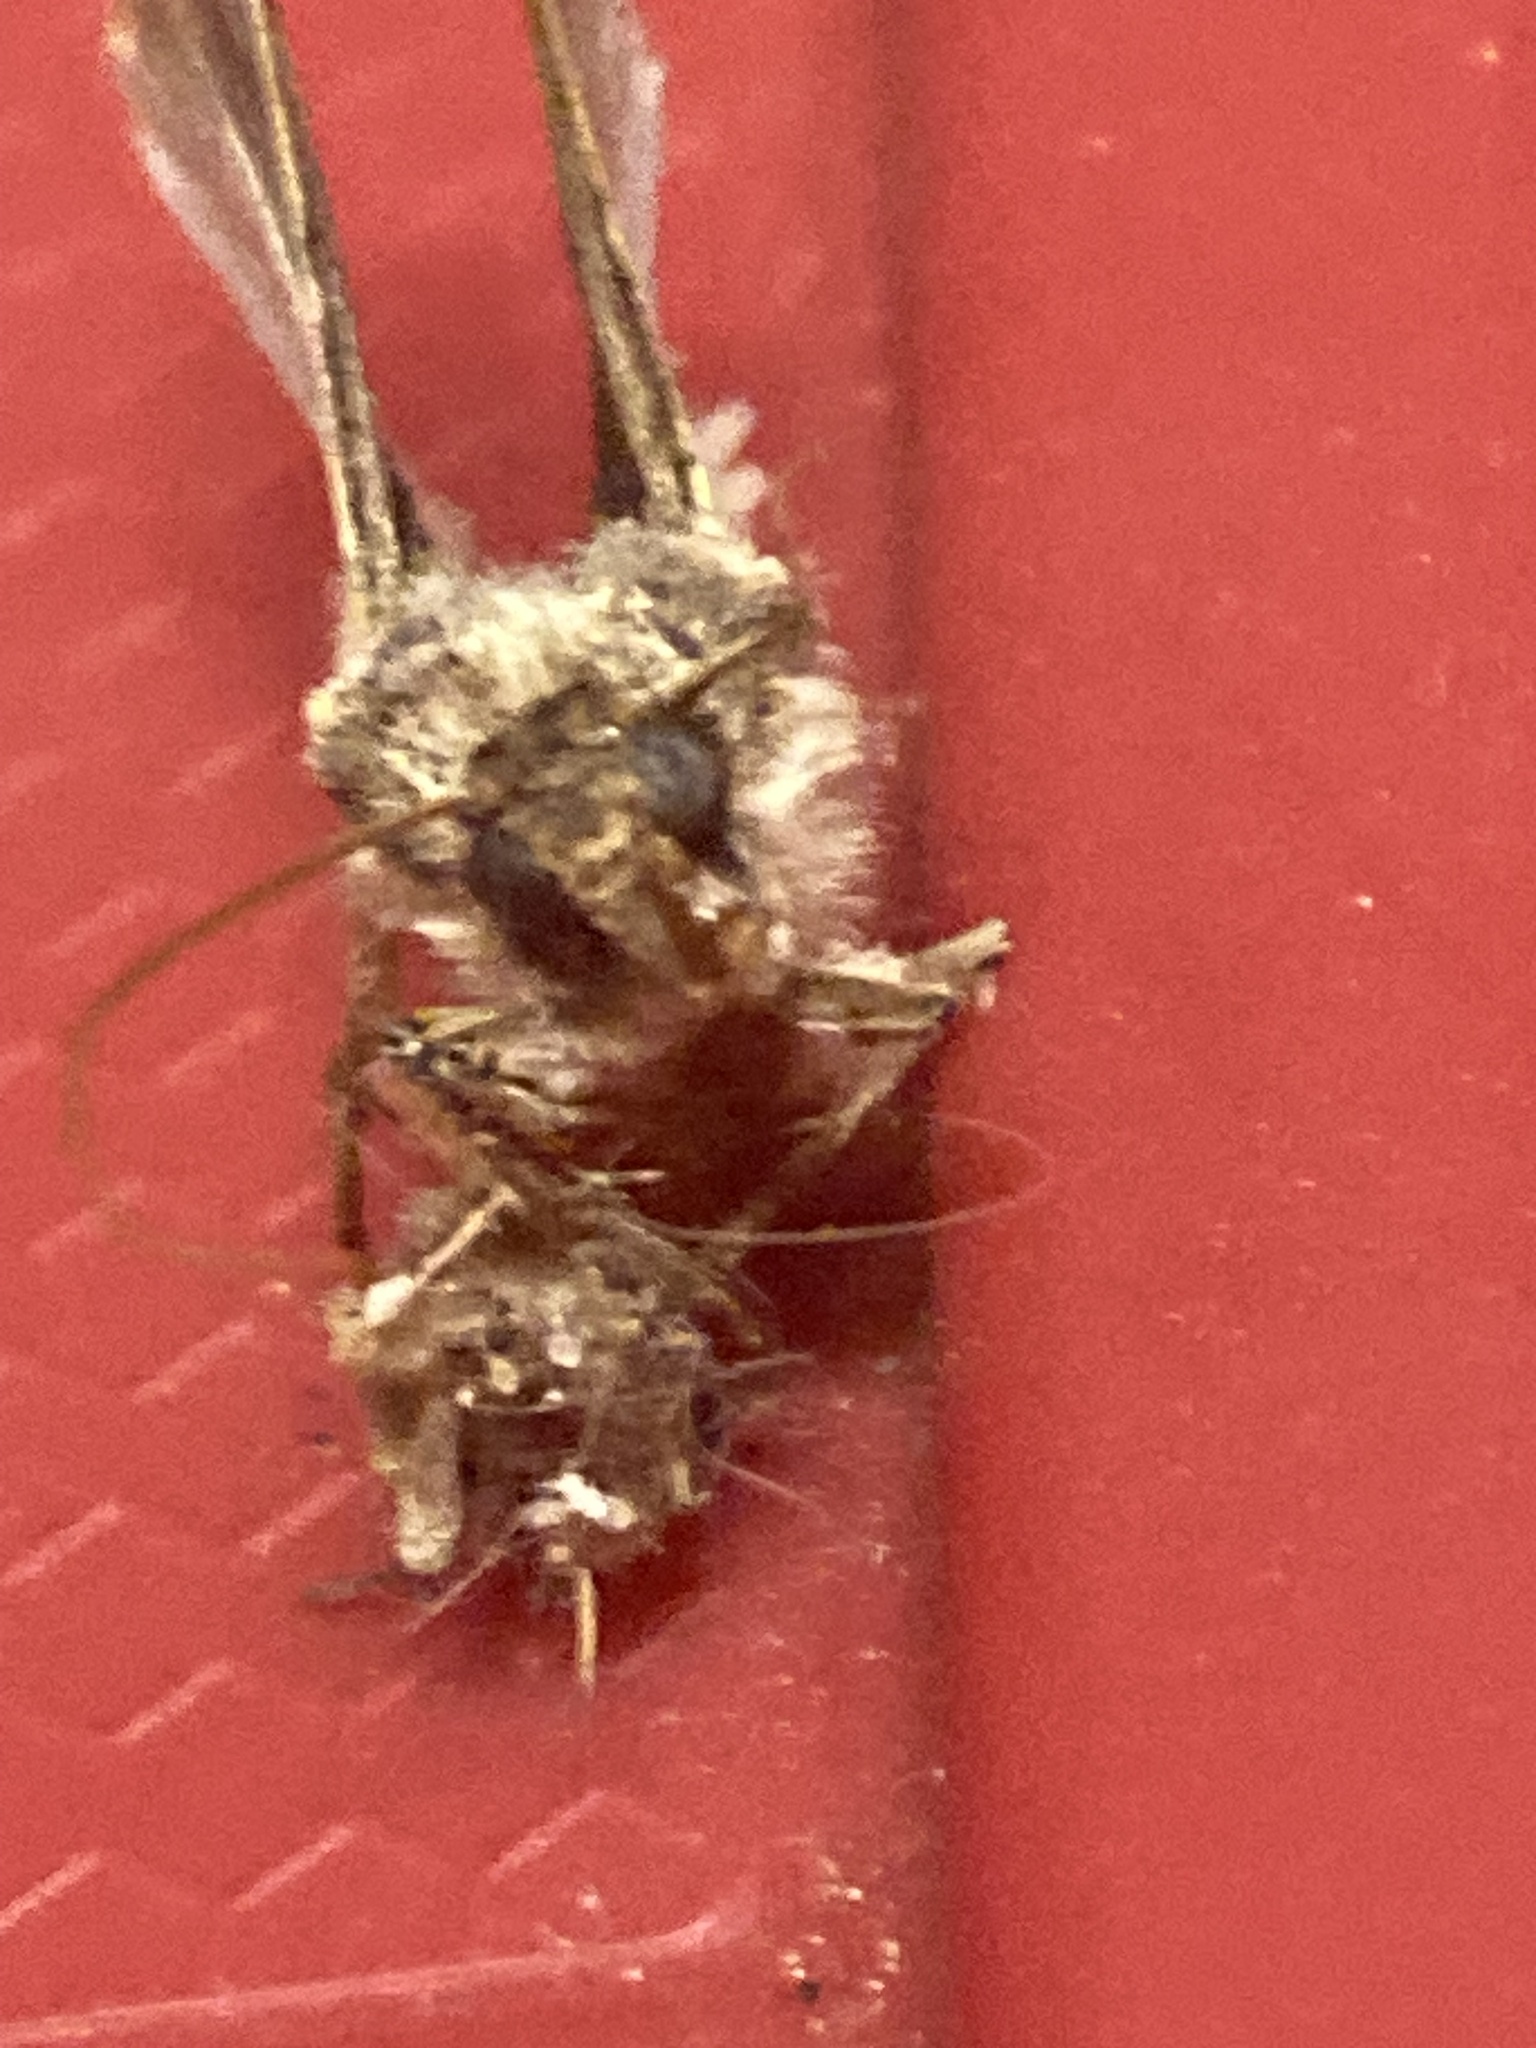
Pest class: cutworms